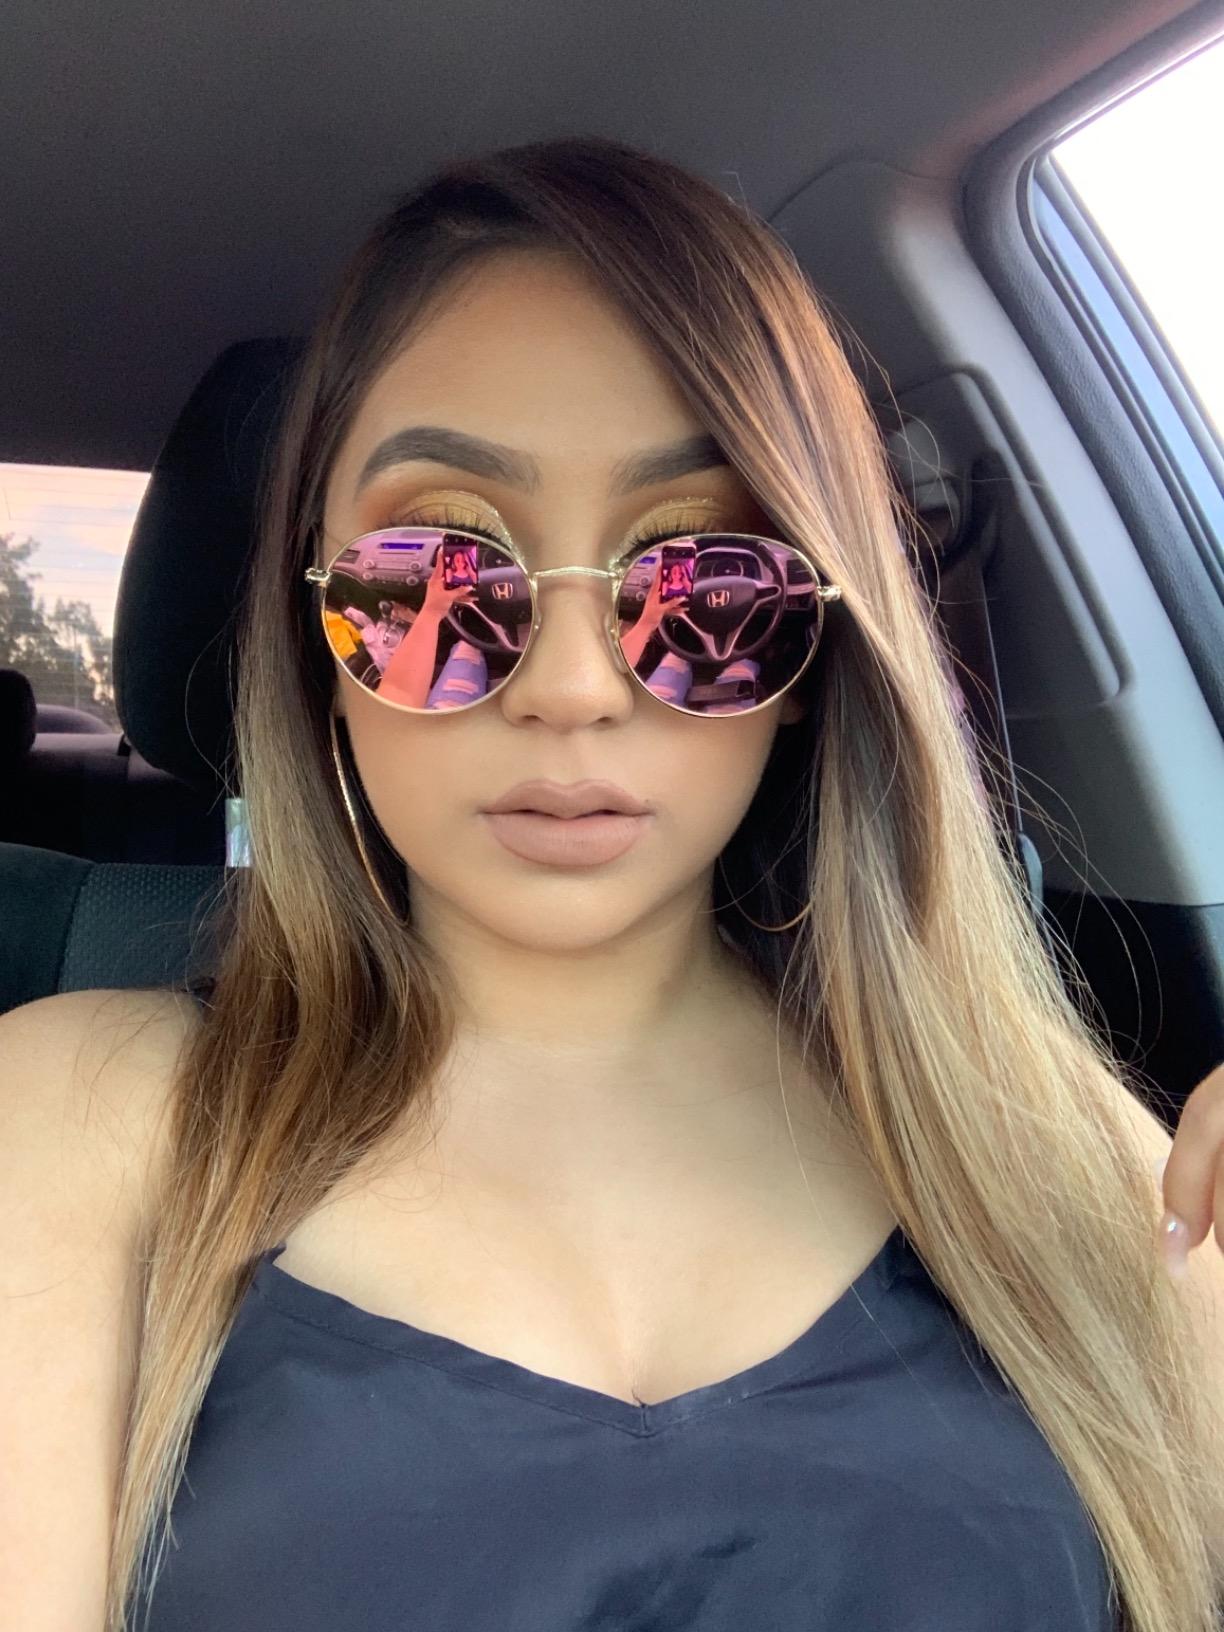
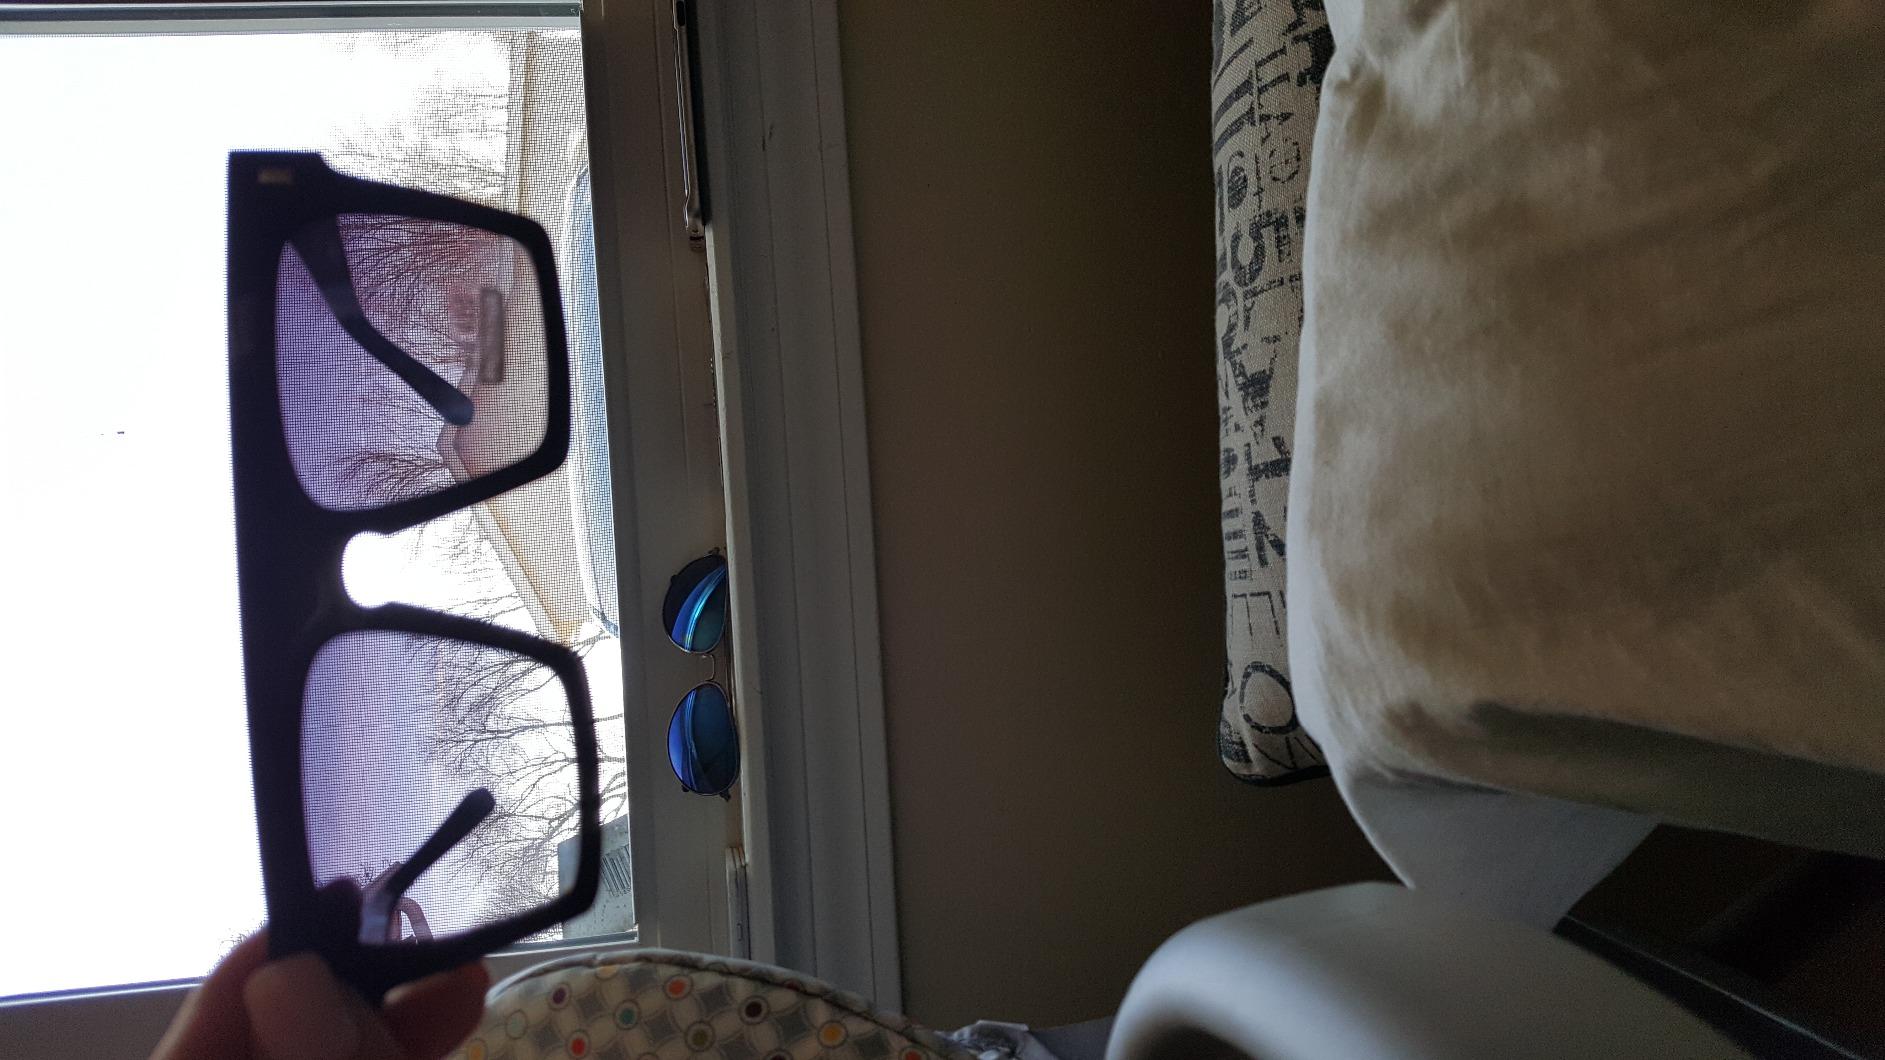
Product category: accessories_sunglasses
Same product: no